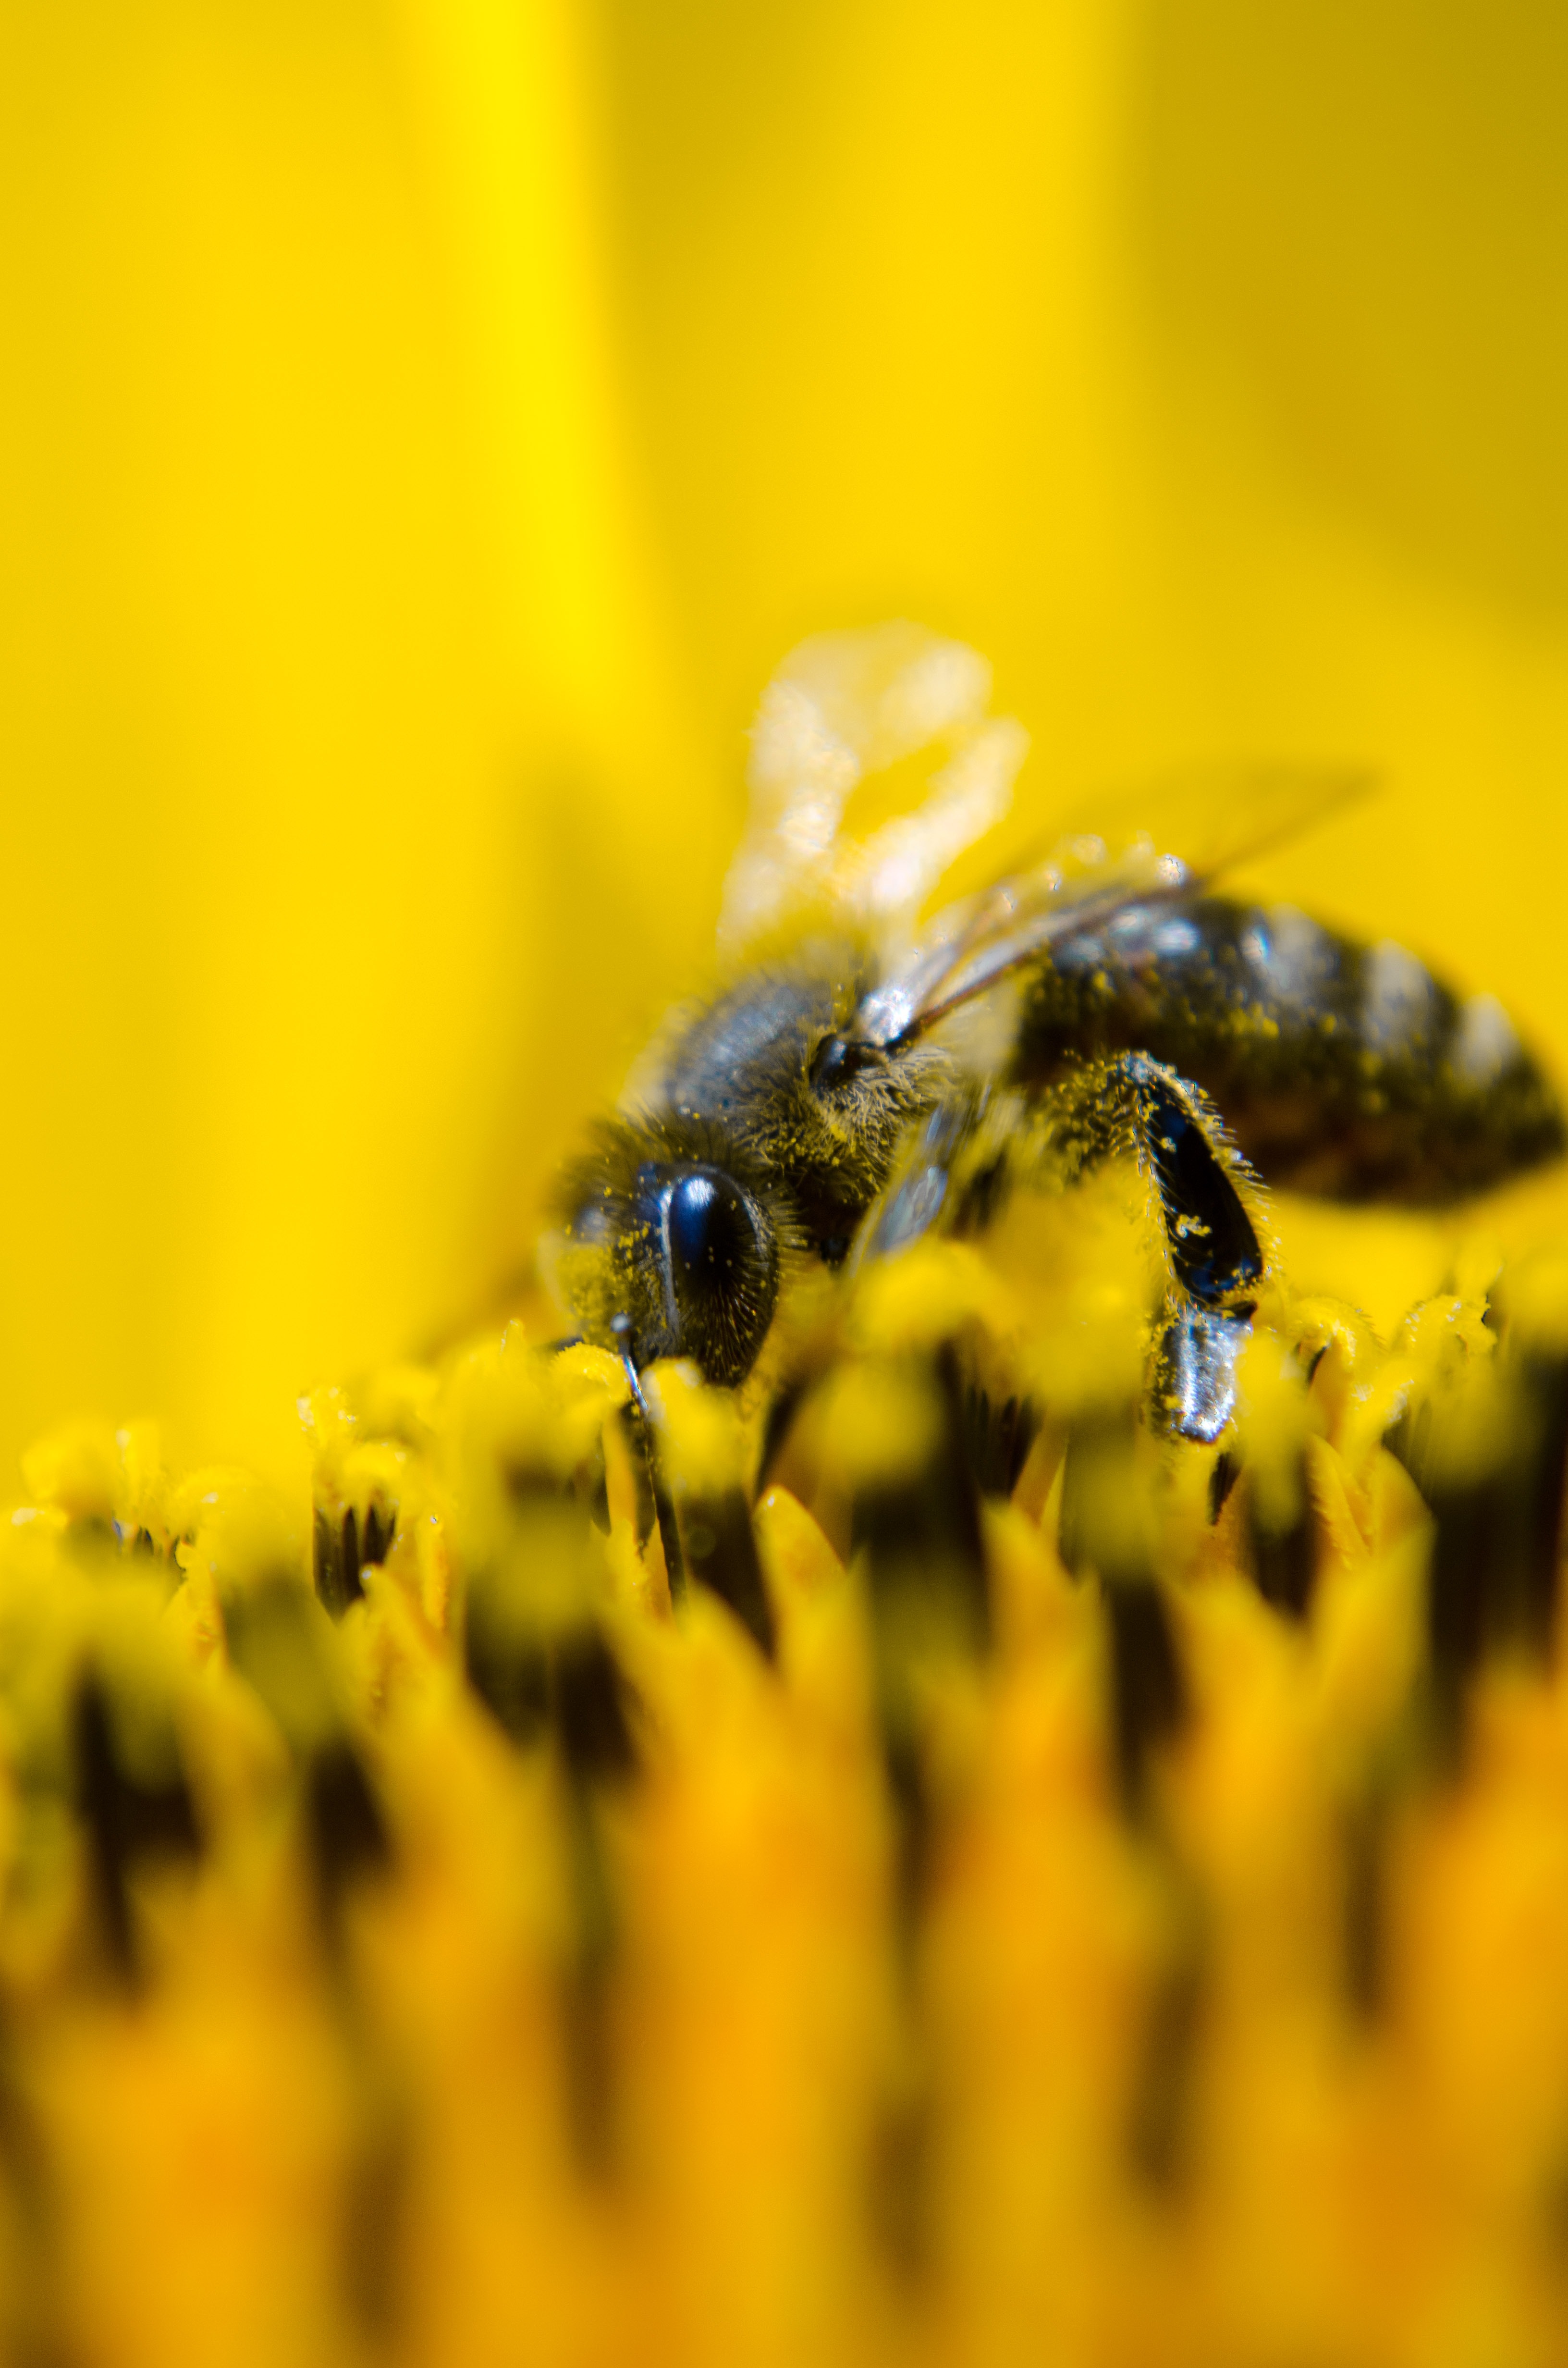
nature, photography, flower, pollen, insect, macro, yellow, fauna, sunflower, invertebrate, close up, bee, nectar, macro photography, honey bee, working bee, membrane winged insect